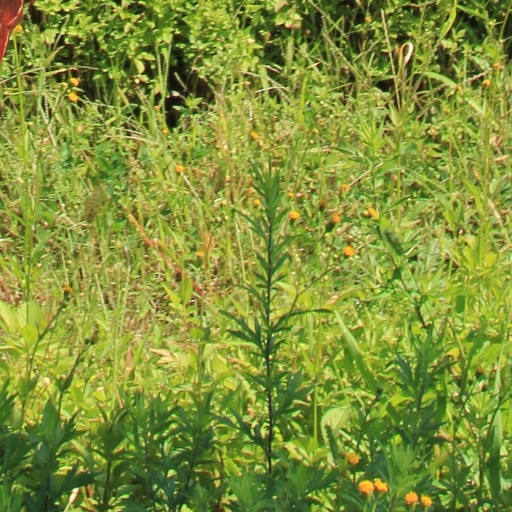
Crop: grape